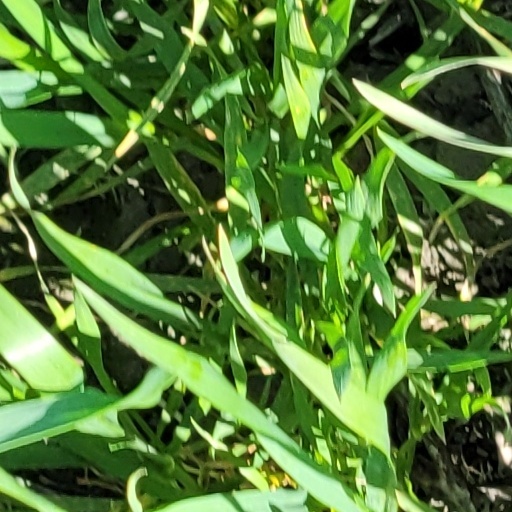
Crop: wheat